Hall, Bishop's Tawton

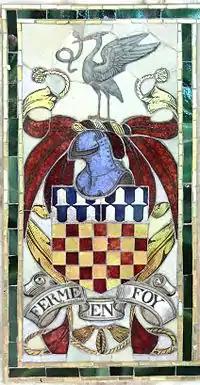
Heraldic achievement of Chichester family of Hall. Mosaic with inlaid stone on mural monument in Bishop's Tawton Church to Lt. Lionel Chichester (1873–1902), killed in action in the Boer War aged 29. The crest is a heron (or stork) with an eel (or snake) in its beak, the motto in ancient French is: "Ferme en foy" ("Firm in faith")

The descent of the Chichester family of Hall is given thus in the Heralds' Visitations of Devon: